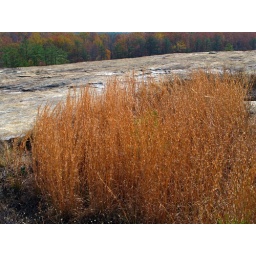
The brown grass is broomsedge. This is one of two species of Andropogon that grow in the sediment filled solution holes.